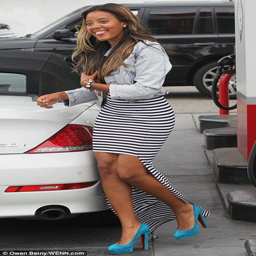
tv personality , daughter of musician , drives a white bmw